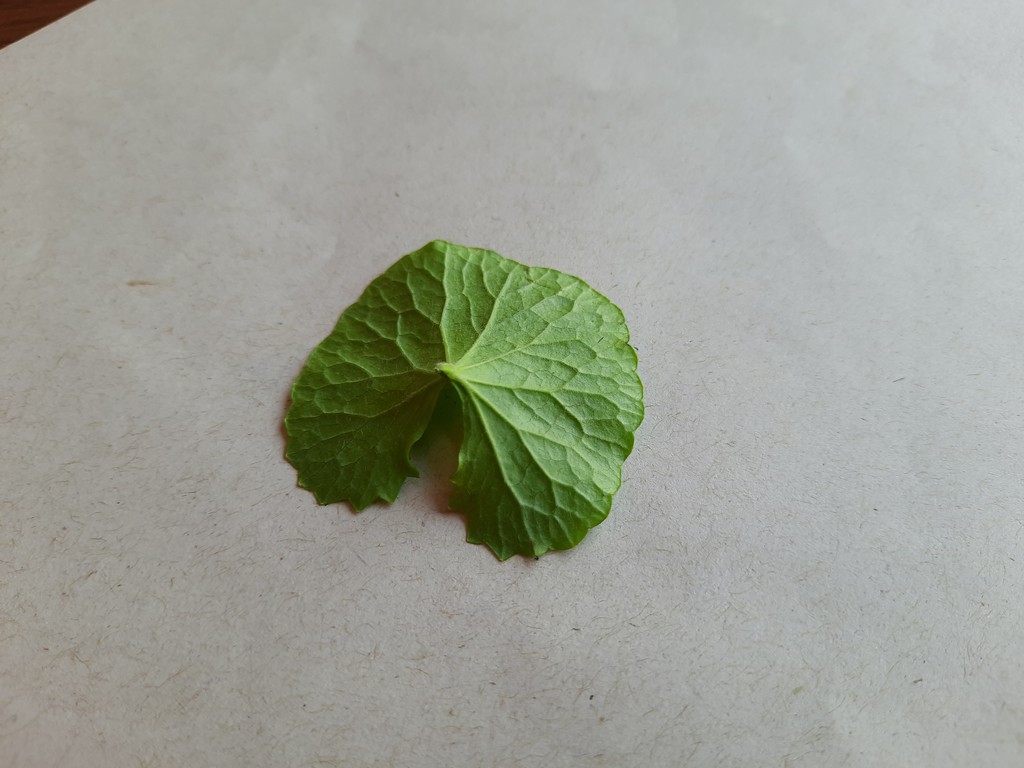
Label: Healthy